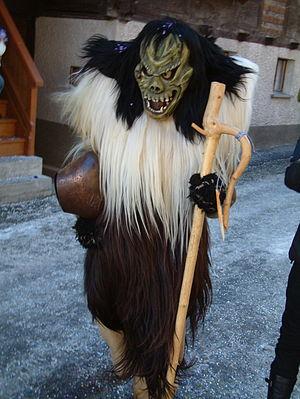
Humains est un film d'horreur franco-helvéto-luxembourgeois réalisé par Jacques-Olivier Molon et Pierre-Olivier Thévenin sorti en 2009.